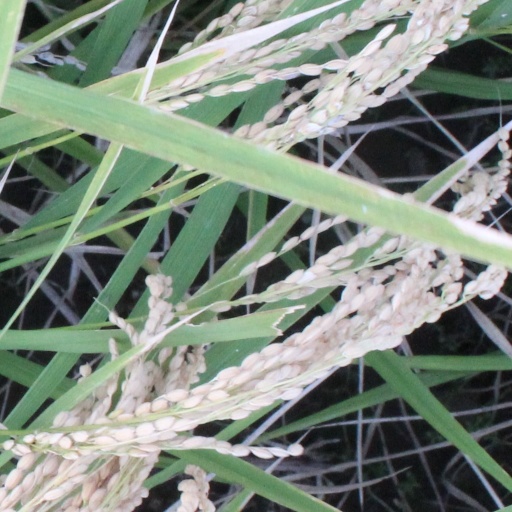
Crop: rice